Port F.C.

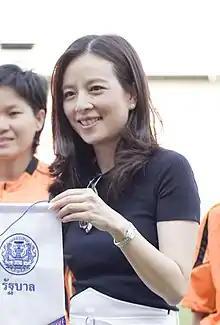

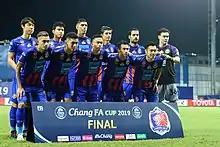

In 2015, the club was taken over by Nualphan Lamsam, Thai business woman, by signing the Memorandum of Understanding of a 5-year contract with Port Authority of Thailand to control the club's management. Nualphan, commonly known to locals as ‘Madam Pang’ the majority shareholder of Muang Thai Life Insurance and the Assistant Secretary General of the Democratic Party, which has held power over Bangkok for over a decade. Since Port Co took over the management of the club in 2015 by Nualphan, the team's results have improved.